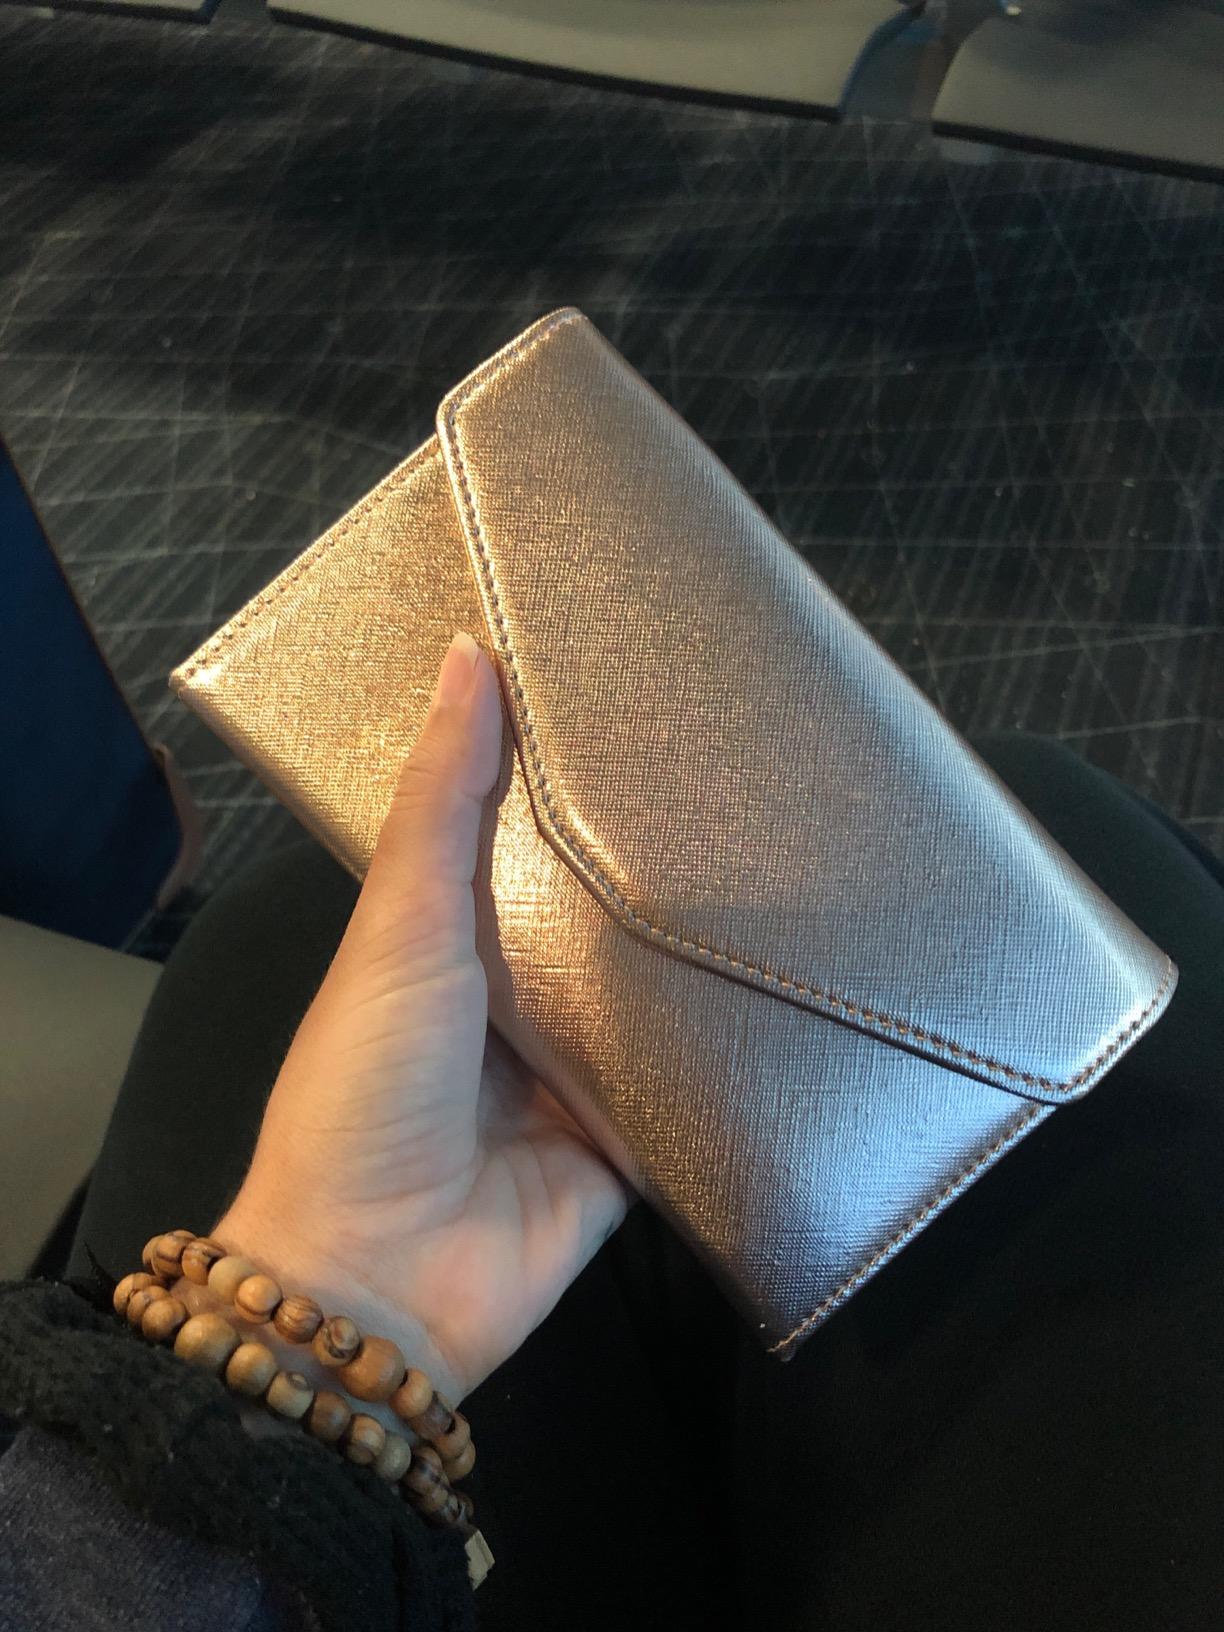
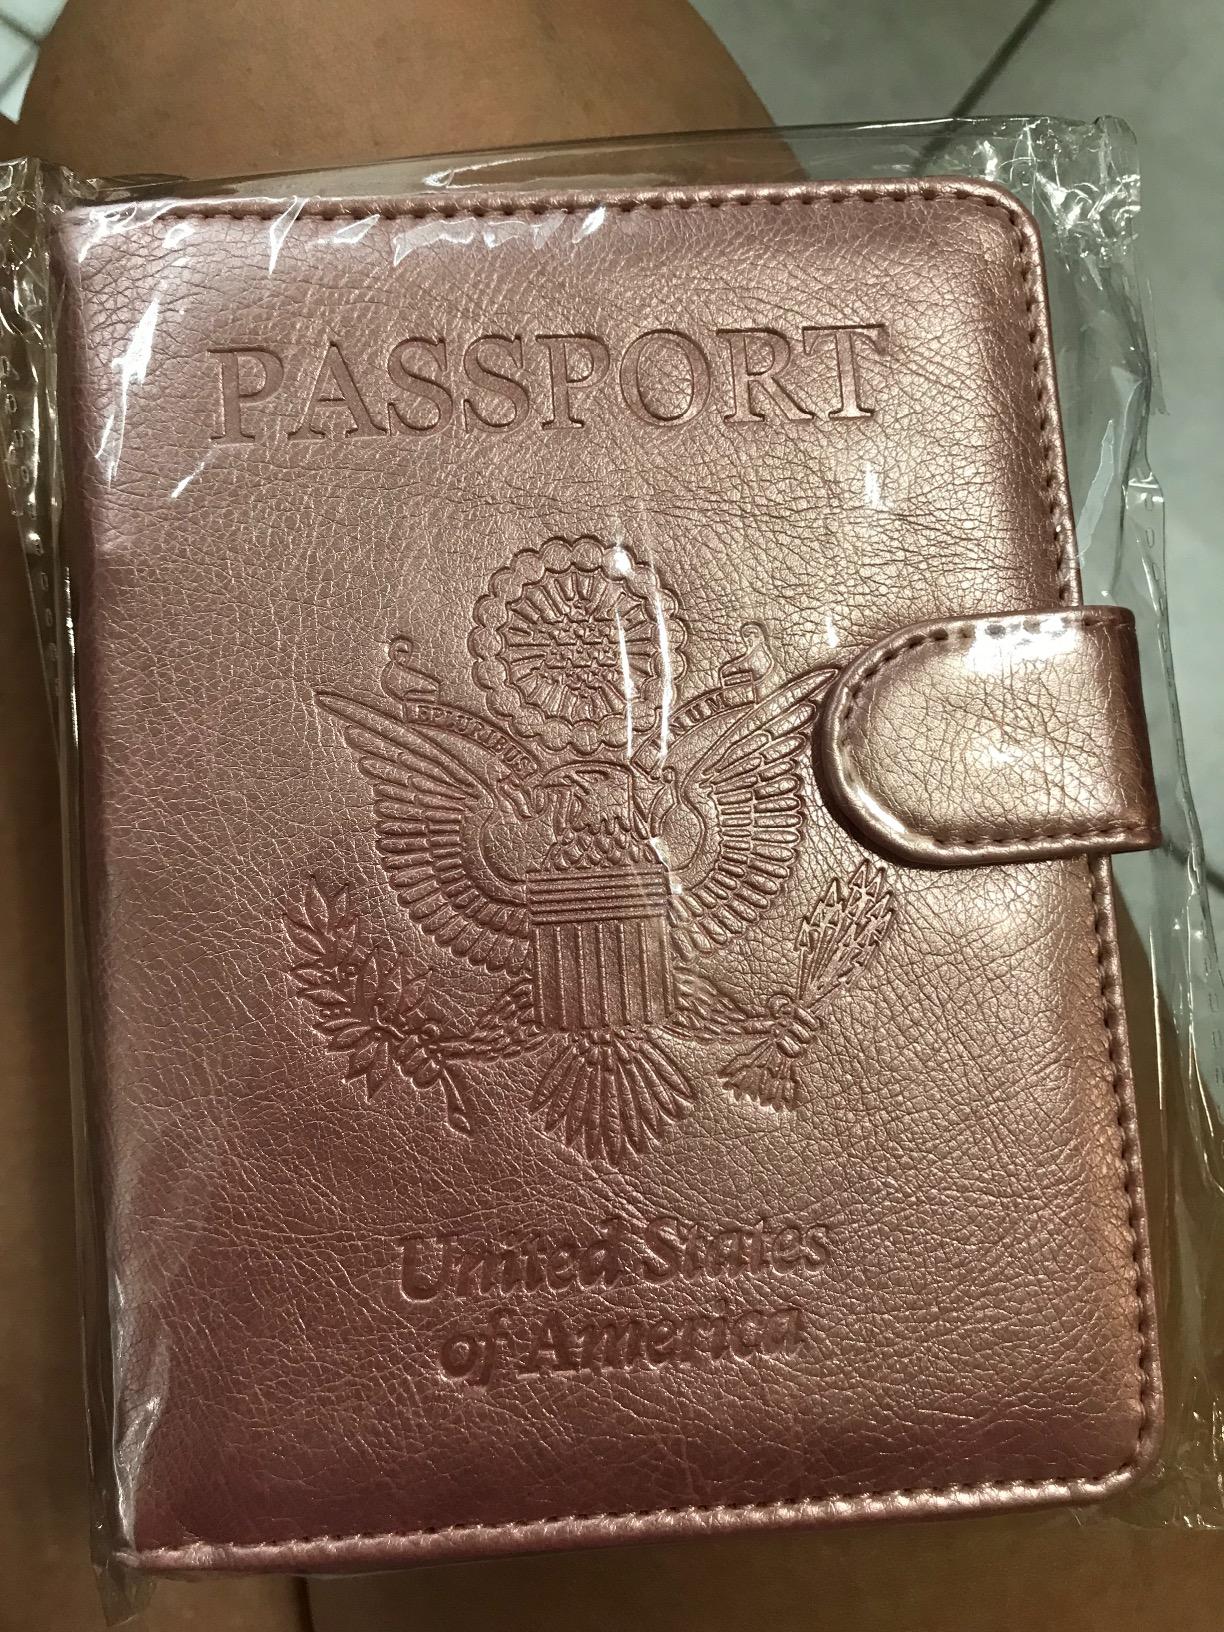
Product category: accessories_wallet
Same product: no